Netravali Wildlife Sanctuary

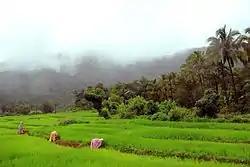
Netravali

Netravali Wildlife Sanctuary is located in South-Eastern Goa, India. It constitutes one of the vital corridors of the Western Ghats and covers an area of about 211km. Netravali or Neturli is an important tributary of River Zuari, which originates in the sanctuary. Forests mostly consist of moist deciduous vegetation interspersed with evergreen and semi-evergreen habitat; there are also two all-season waterfalls in the sanctuary.